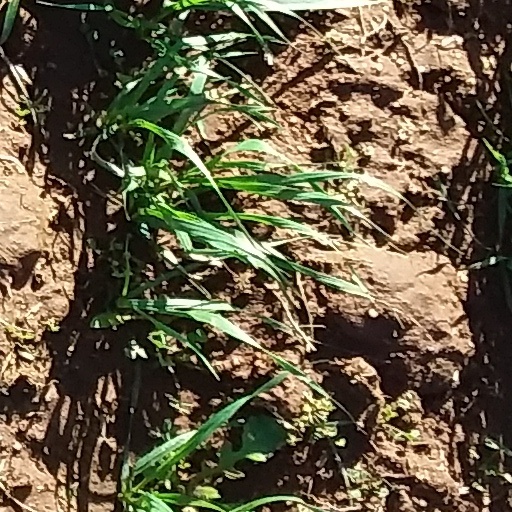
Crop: wheat